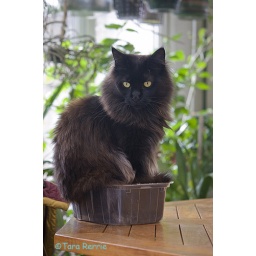
blue in a pot 2